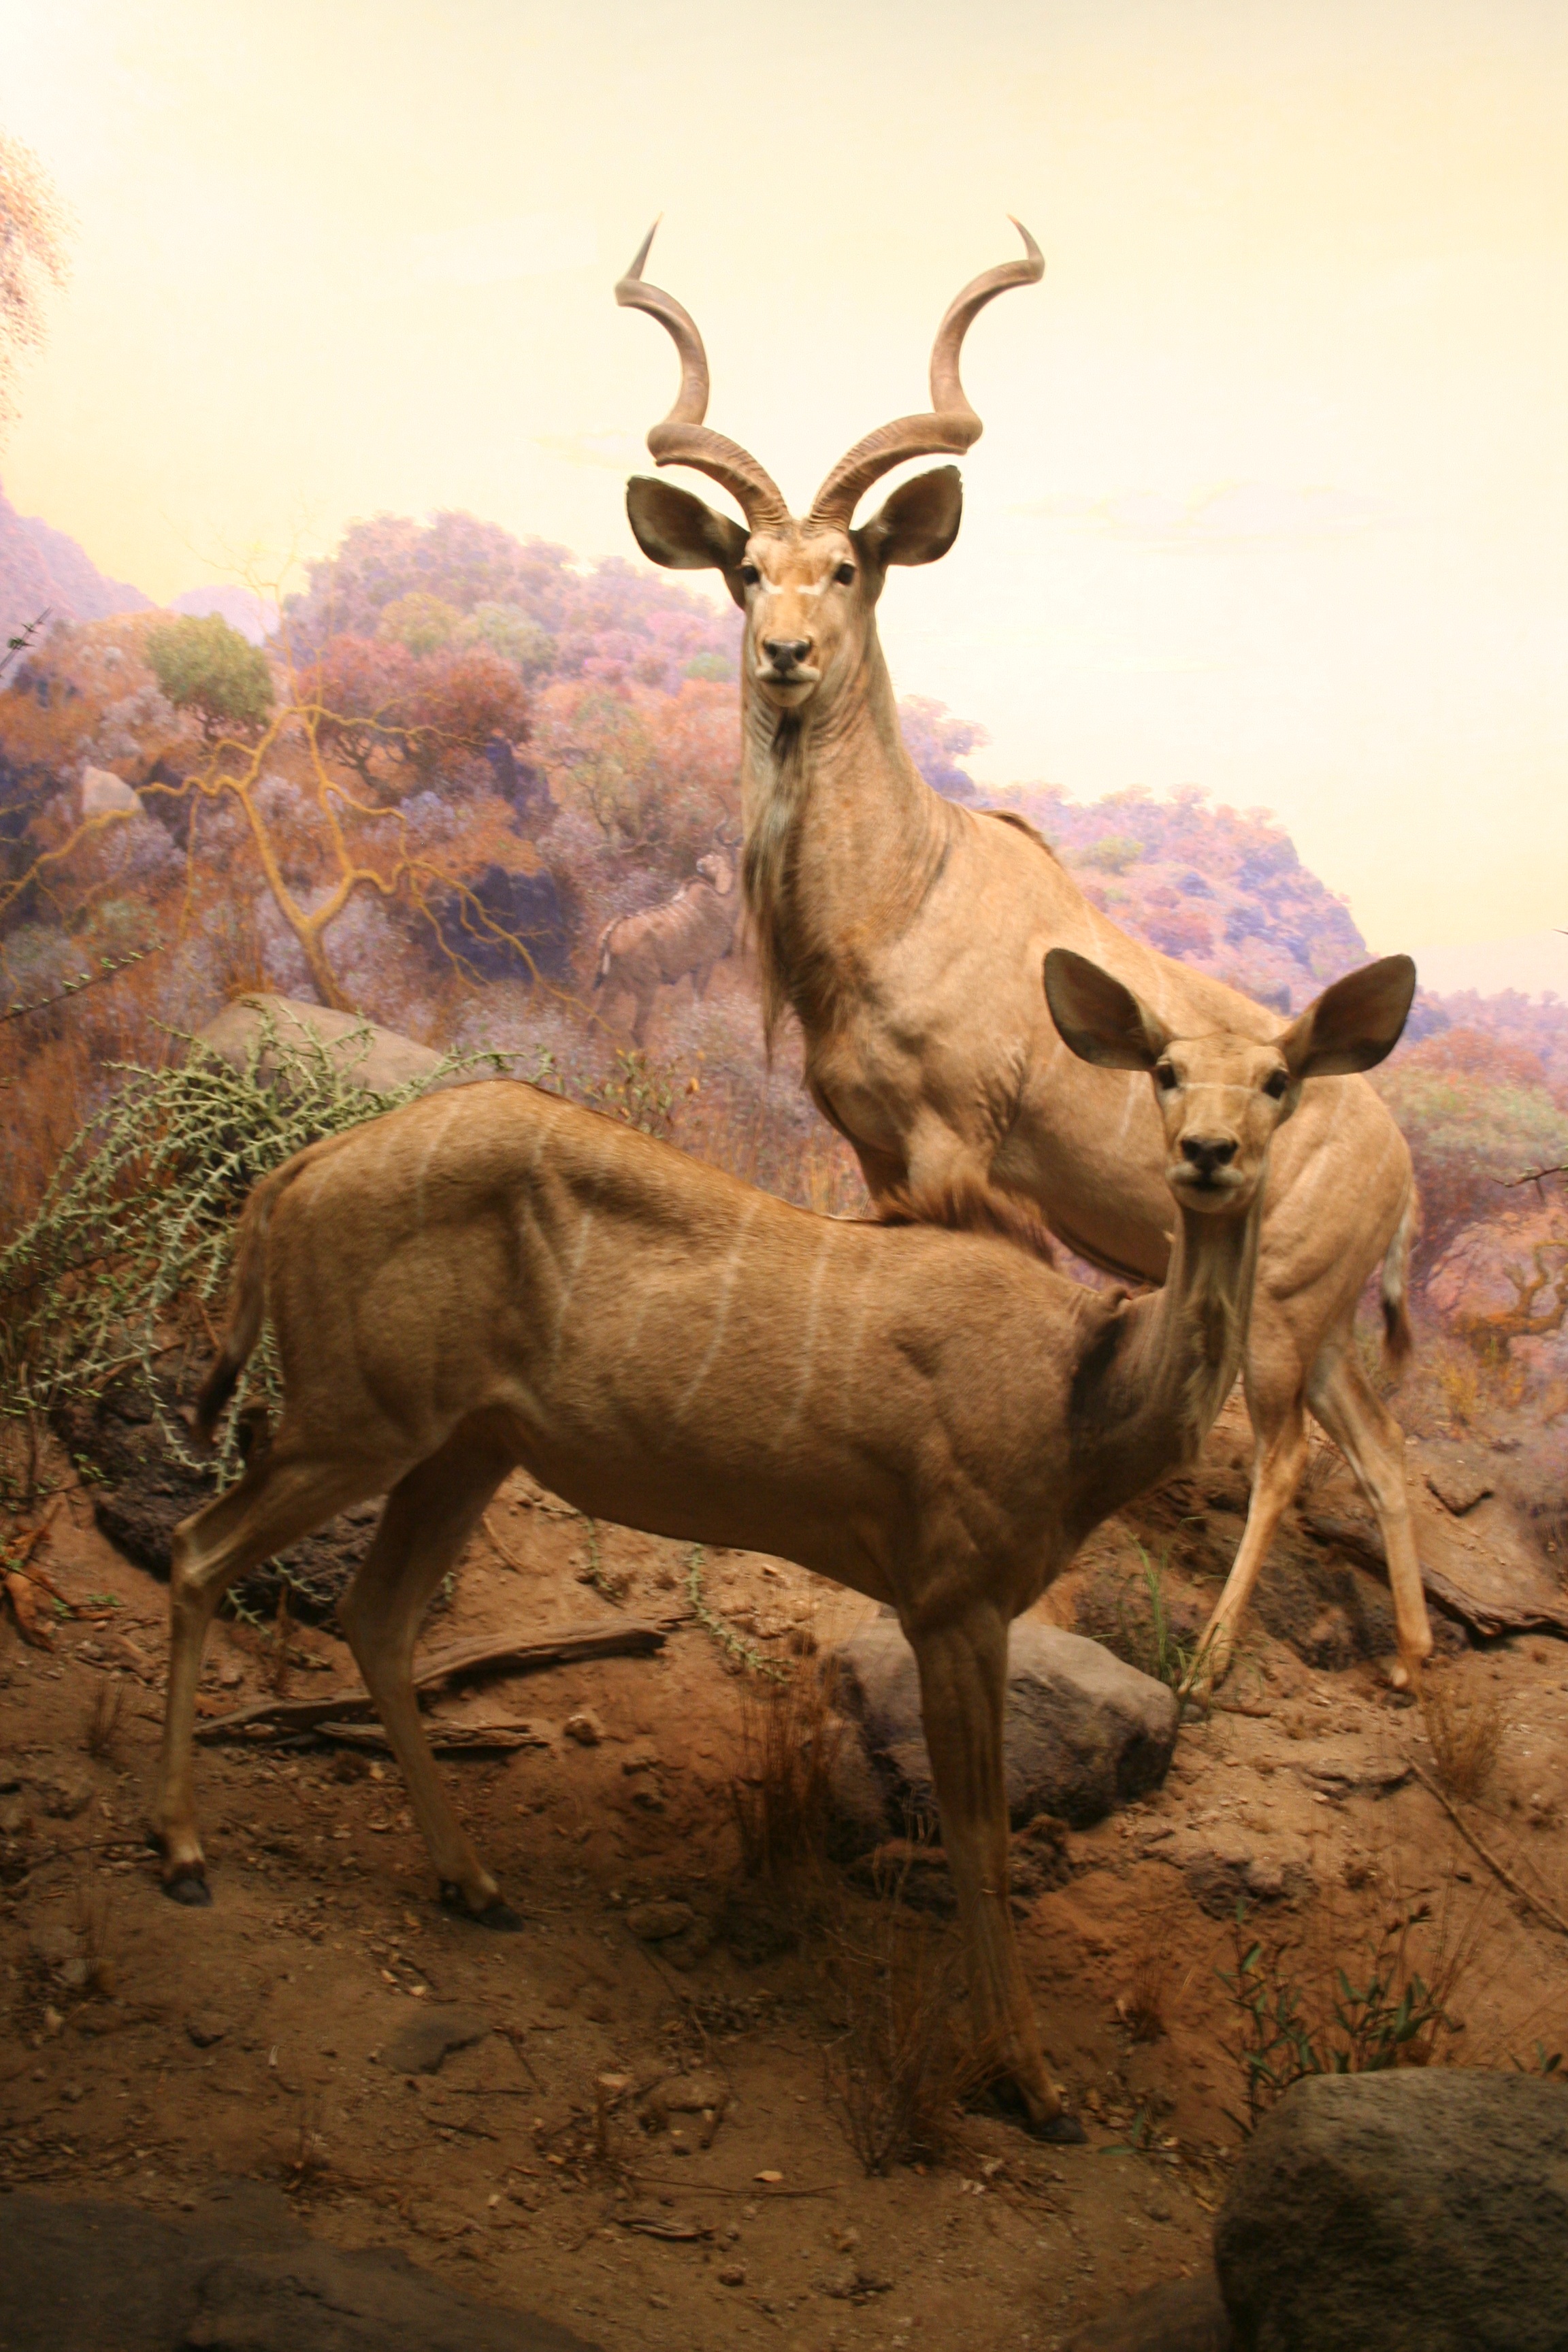
nature, animal, wildlife, deer, zoo, mammal, close, fauna, vertebrate, kudu, chamois